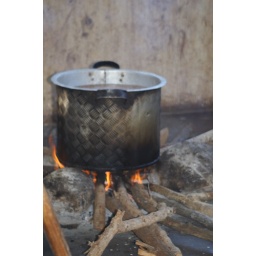
The stove in the kitchen hut in the orphanage just outside Blantyre, Malawi